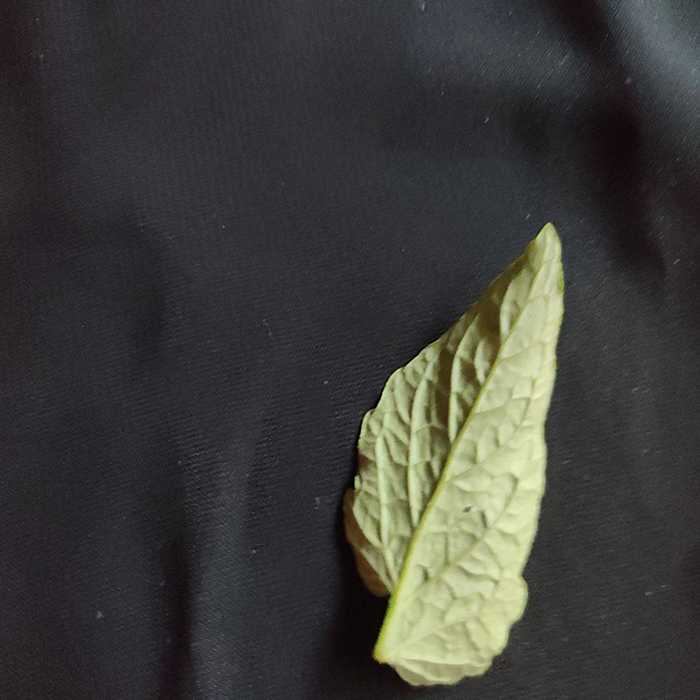
Plant: Tomato
Label: Tomato Fresh leaf